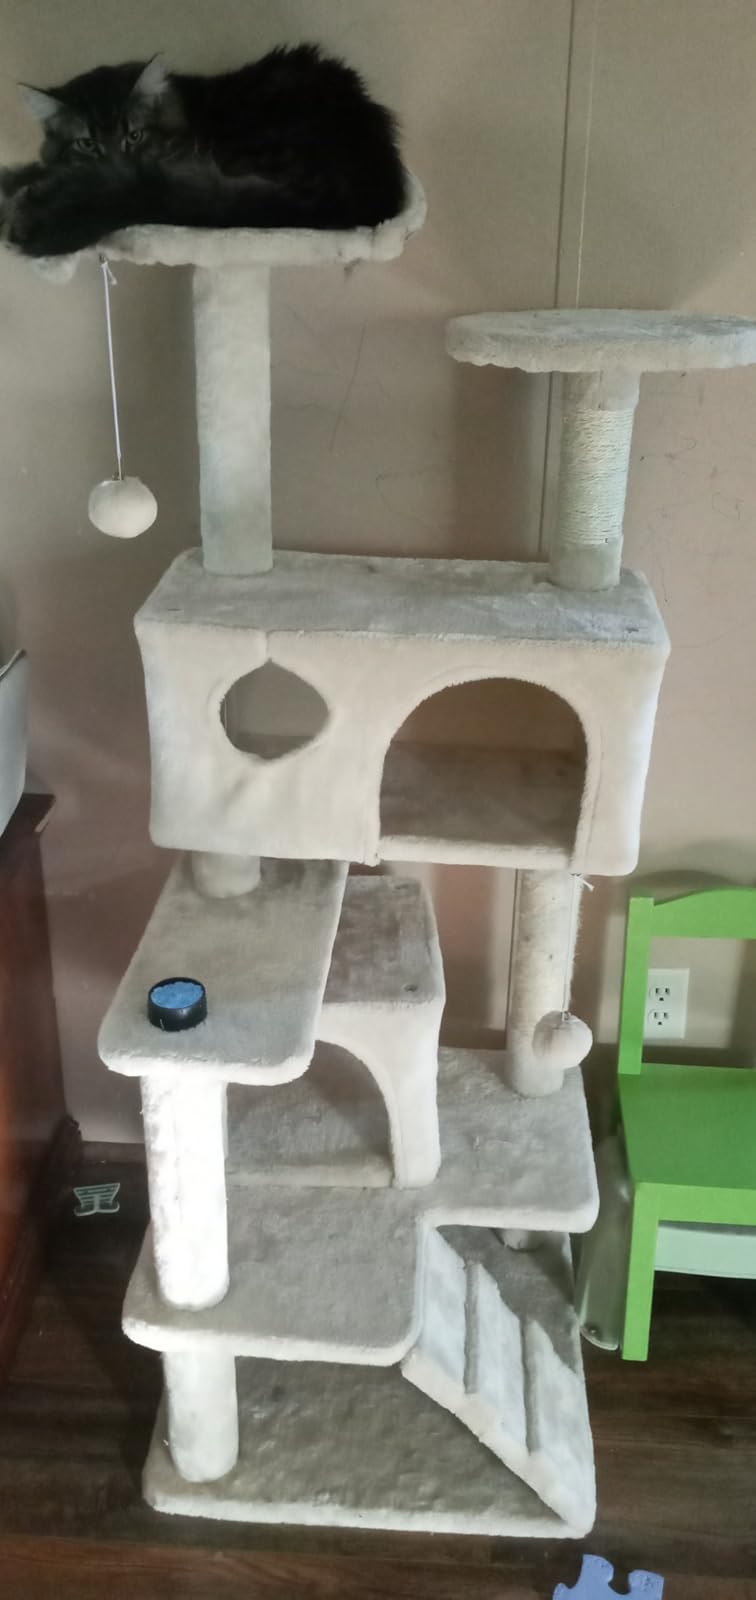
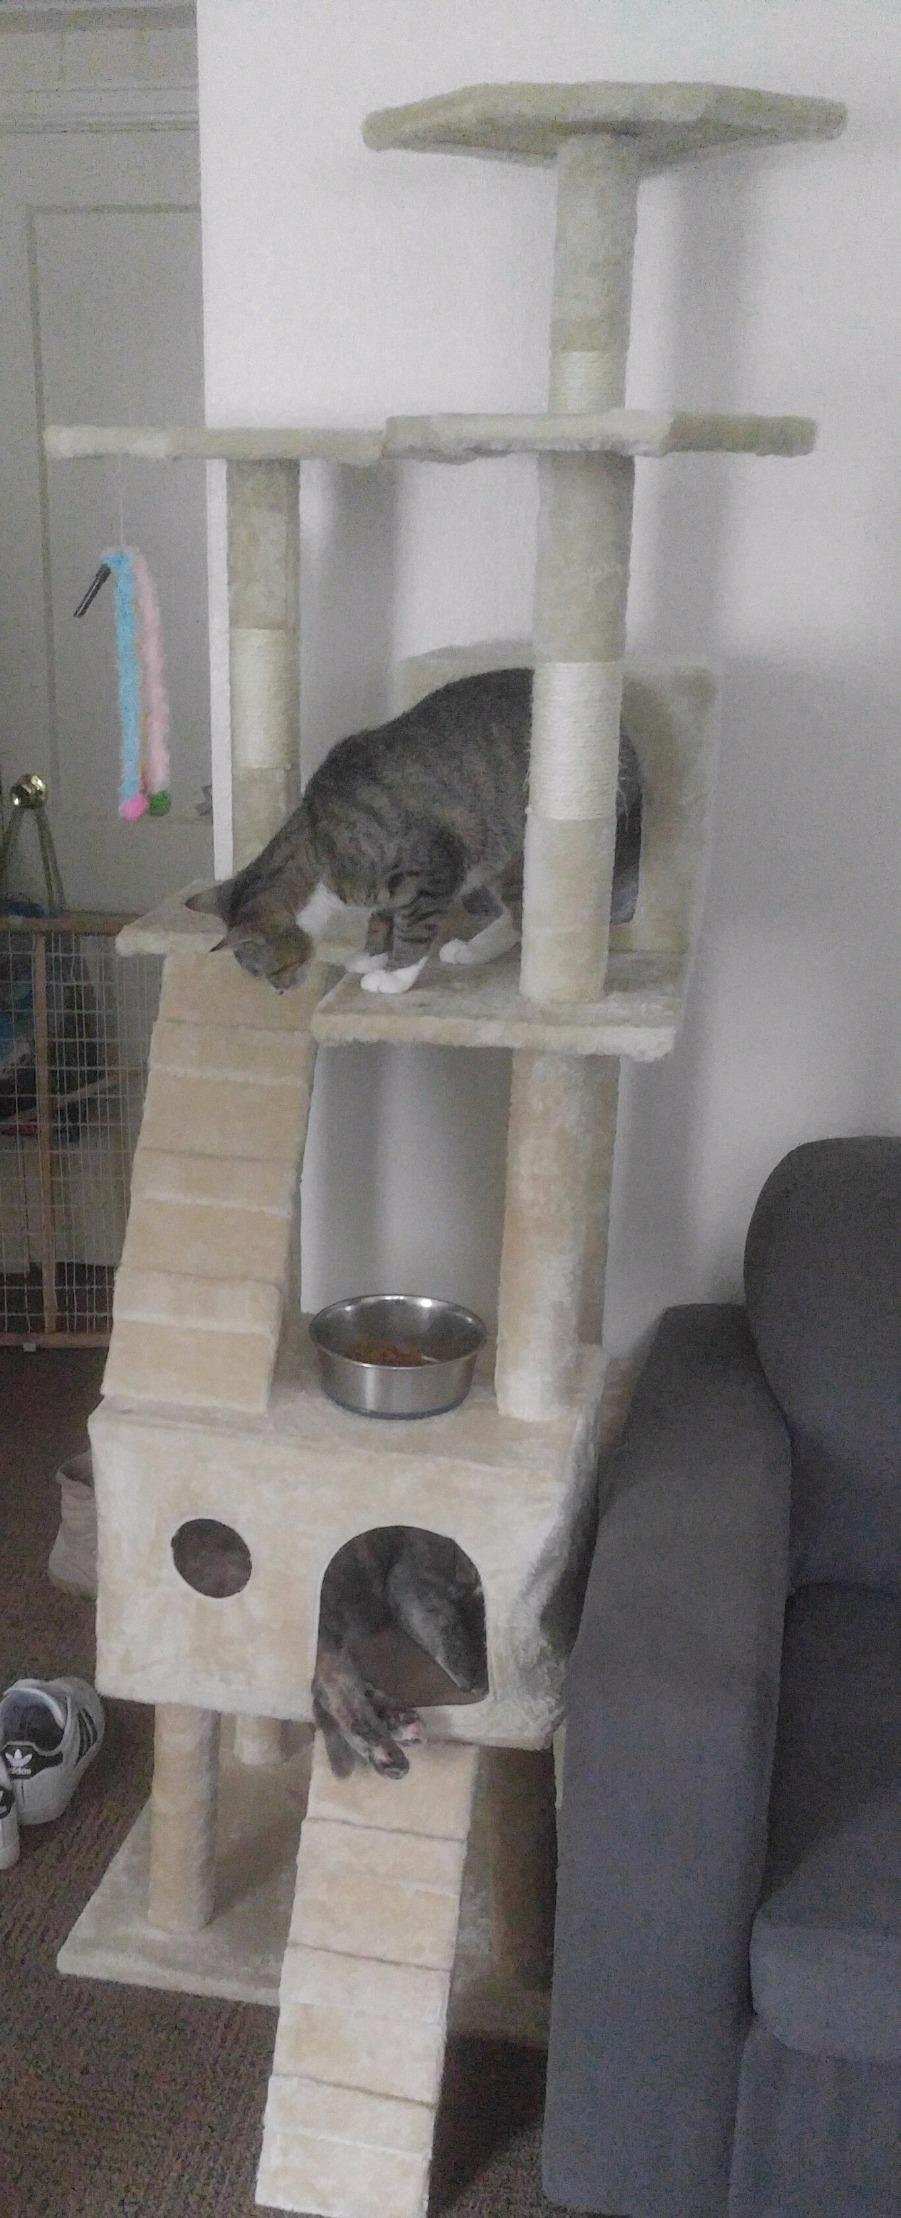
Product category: items_cat tree
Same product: no